Bart Cassiman

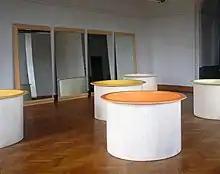

In 1997 Bart Cassiman curated the exhibition and edited the publication "Green Easter" (with Dianne Hagen, Carla Klein, Aglaia Konrad, Peter Rogiers, Stephen Wilks and Robert Suermondt) at the Museum Dhondt-Dhaenens, Deurle. He wrote a substantial essay on the work of Lili Dujourie and edited the catalogue and curated the show at Lisson Gallery, London.